Leroy Kelly

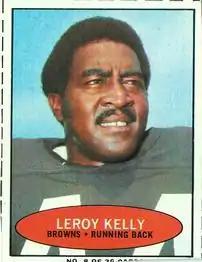
Kelly playing for the Browns in 1971

Leroy Kelly (born May 20, 1942) is an American former professional football player who was a running back for the Cleveland Browns of the National Football League (NFL) from 1964 to 1973. He was inducted into the Pro Football Hall of Fame in 1994.